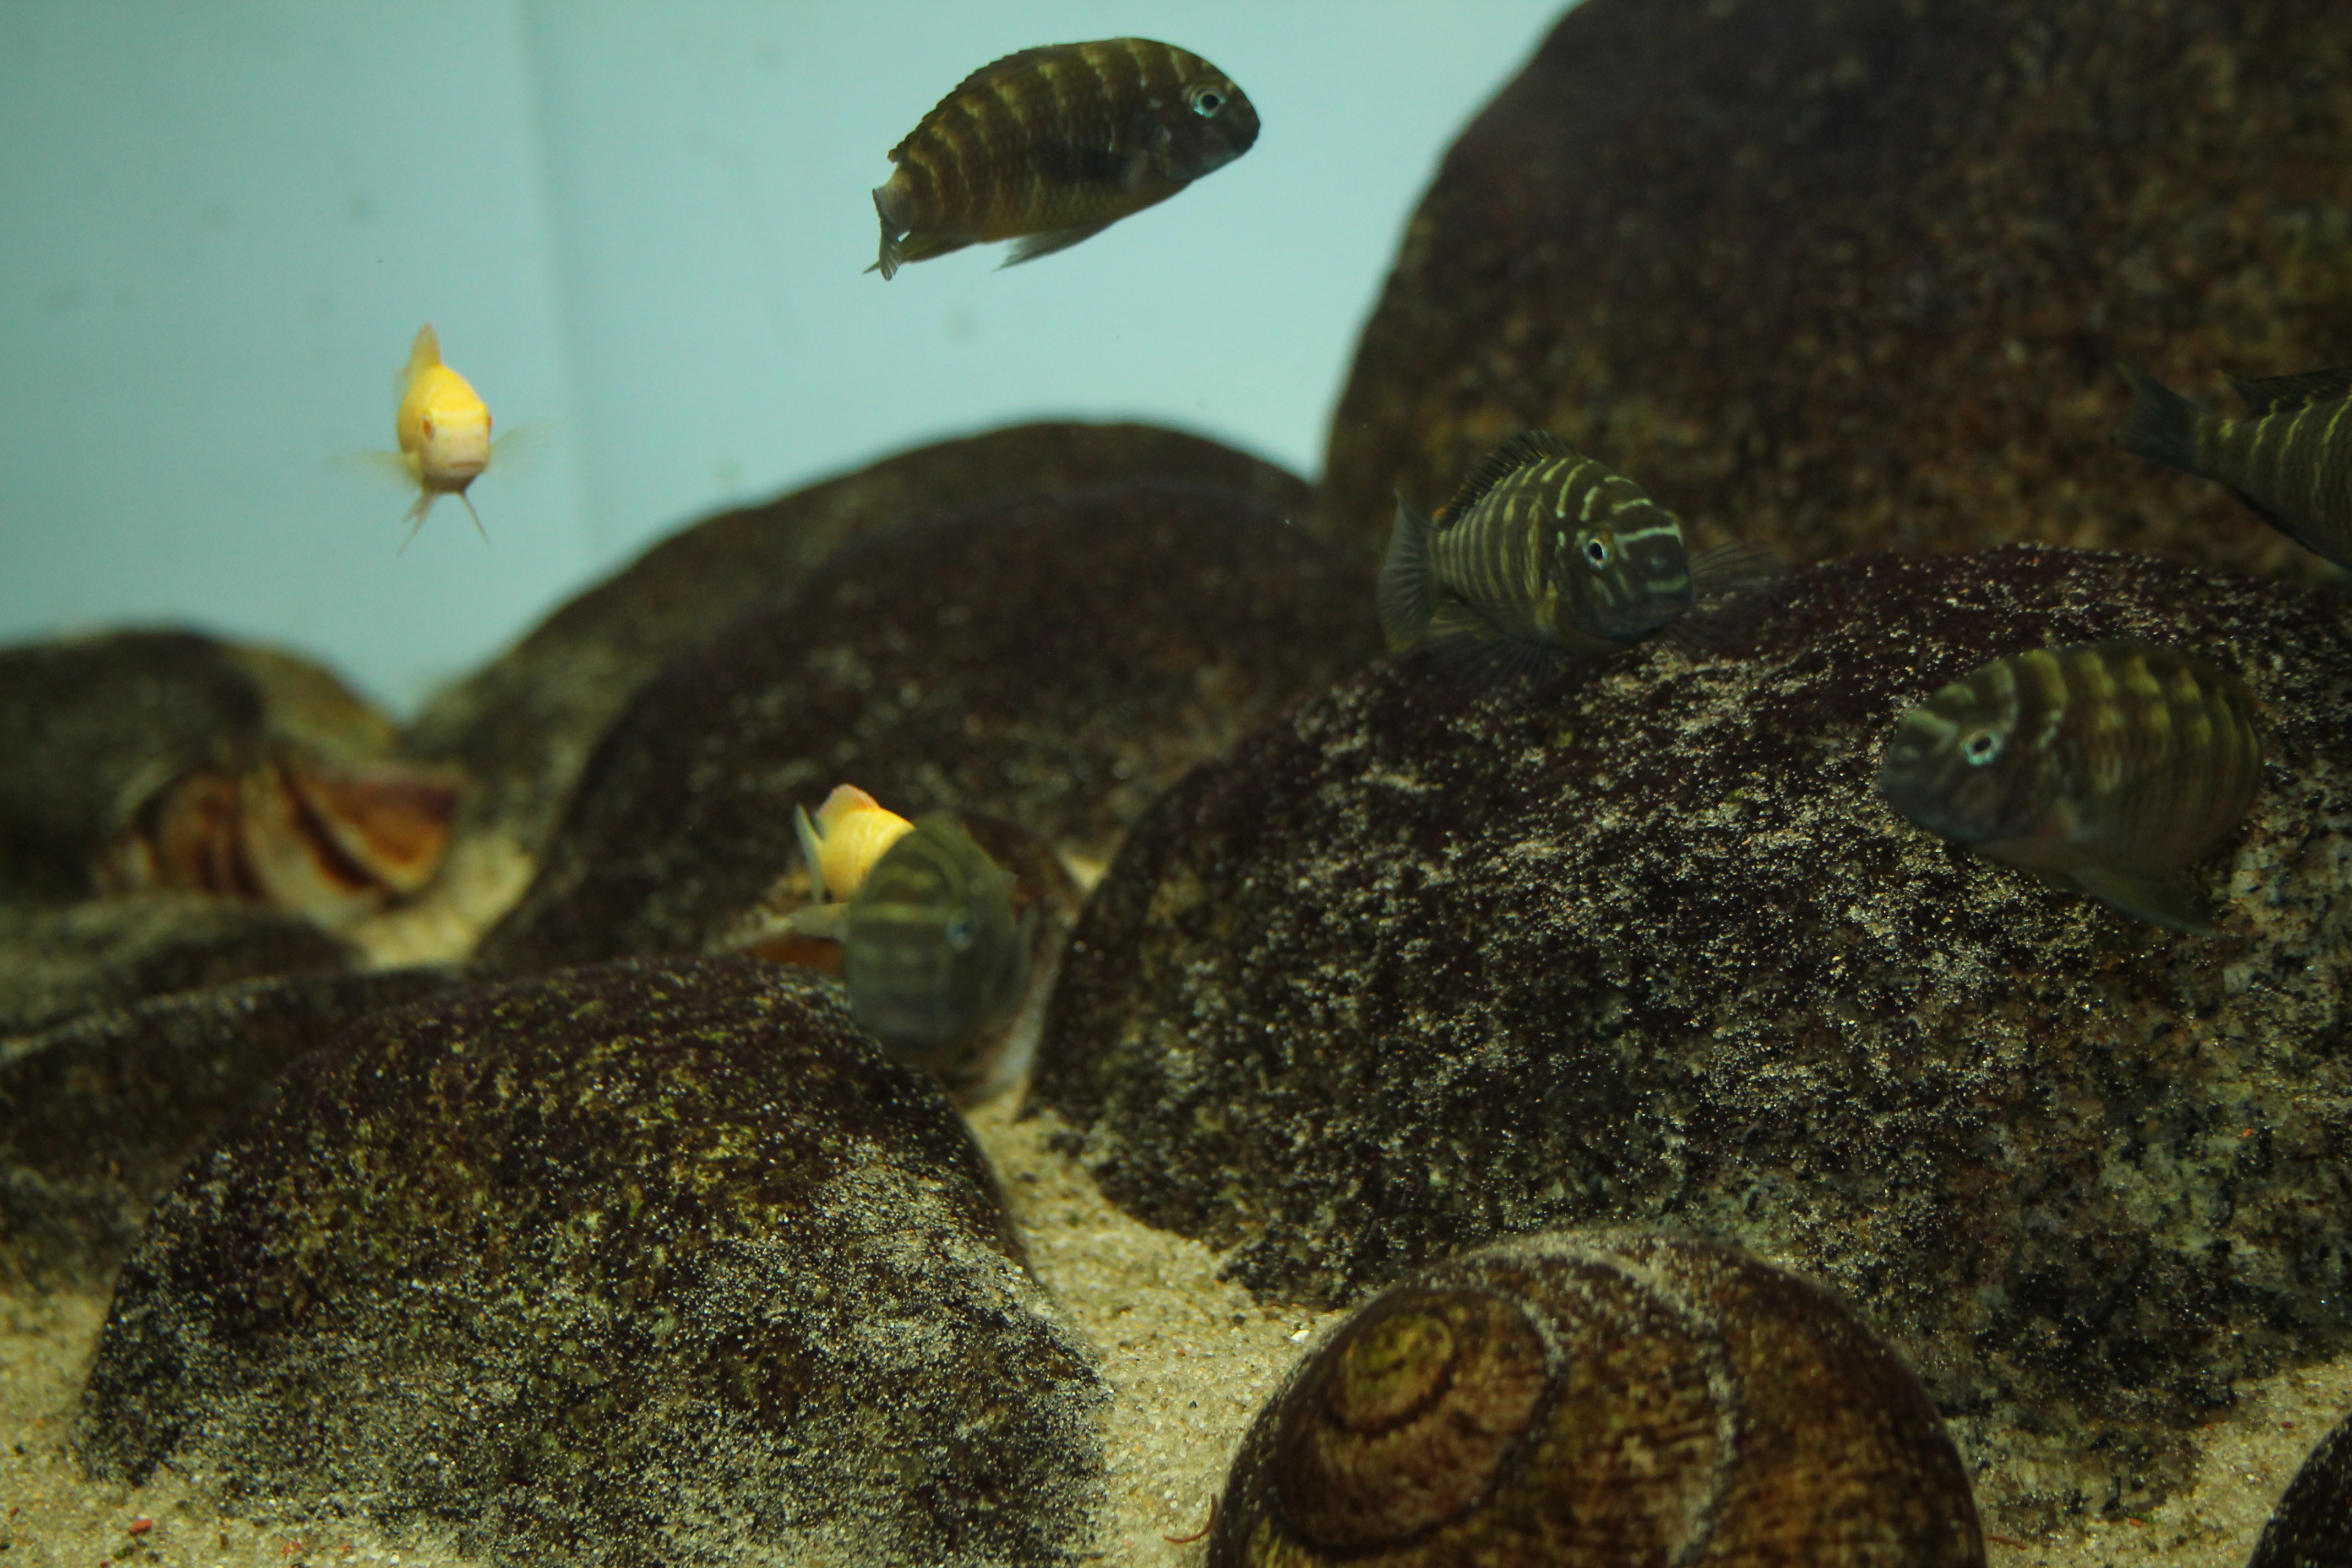
fish, turtle, common snapping turtle, organism, tortoise, adaptation, reptile, Pond turtle, sea turtle